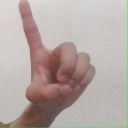
अक्षर: ड